Triathlon at the 2005 SEA Games

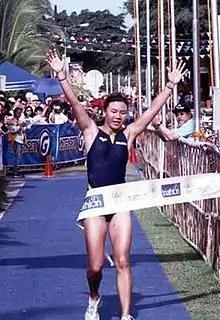

The Triathlon at the 2005 SEA Games was held at the Boardwalk, Subic Bay Freeport Zone, Zambales, Philippines on December 1 and 2. The participants are competing for individual gold medals in the men's and women's events.